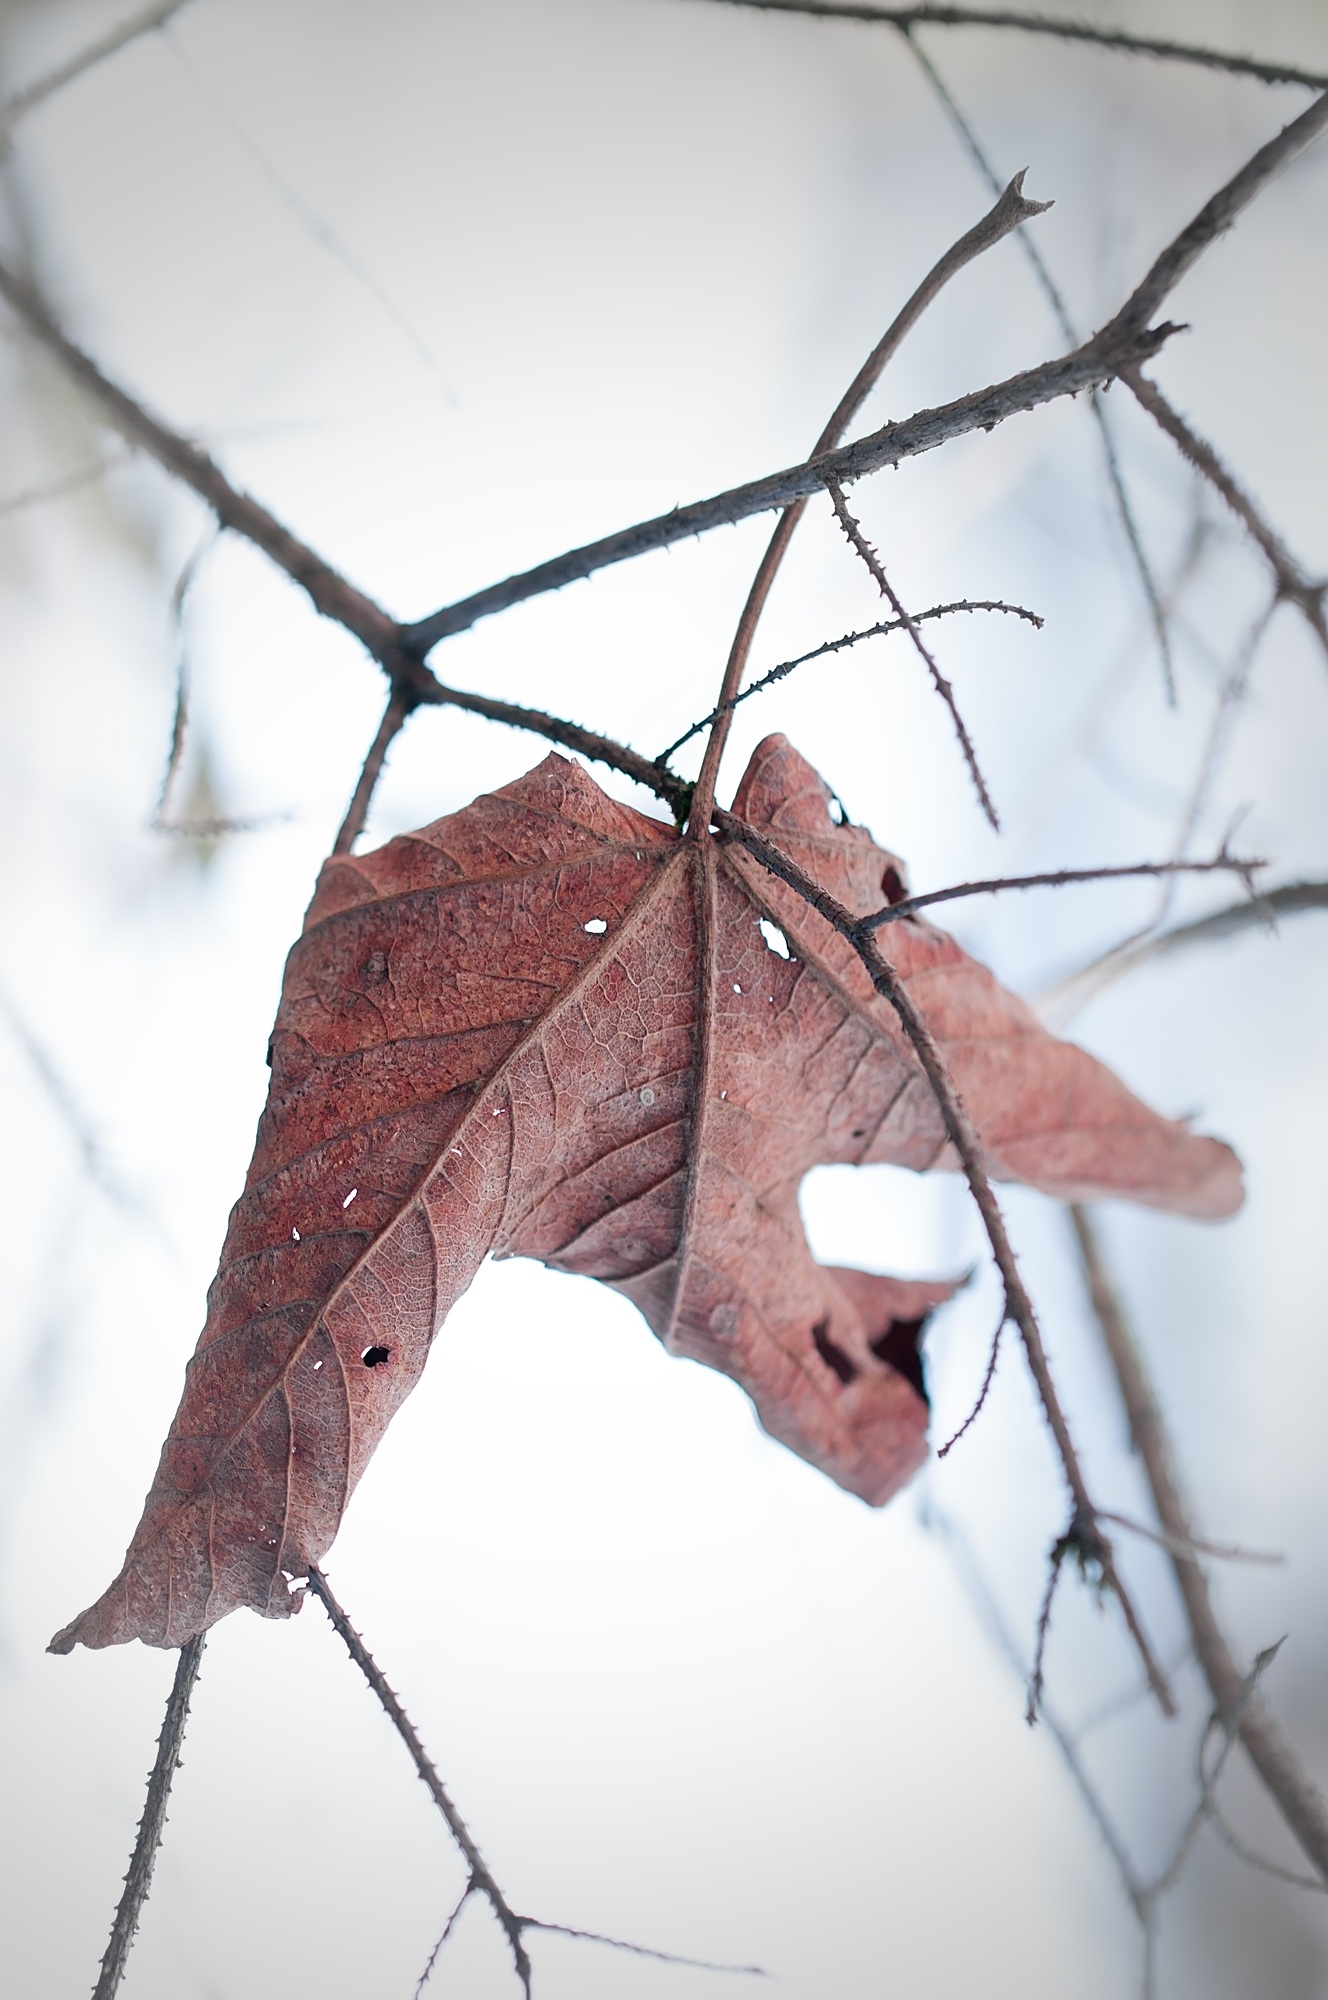
nature, branch, winter, wing, fog, leaf, dry, brown, close, season, twig, leaves, art, sketch, drawing, withered